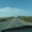
Label: road